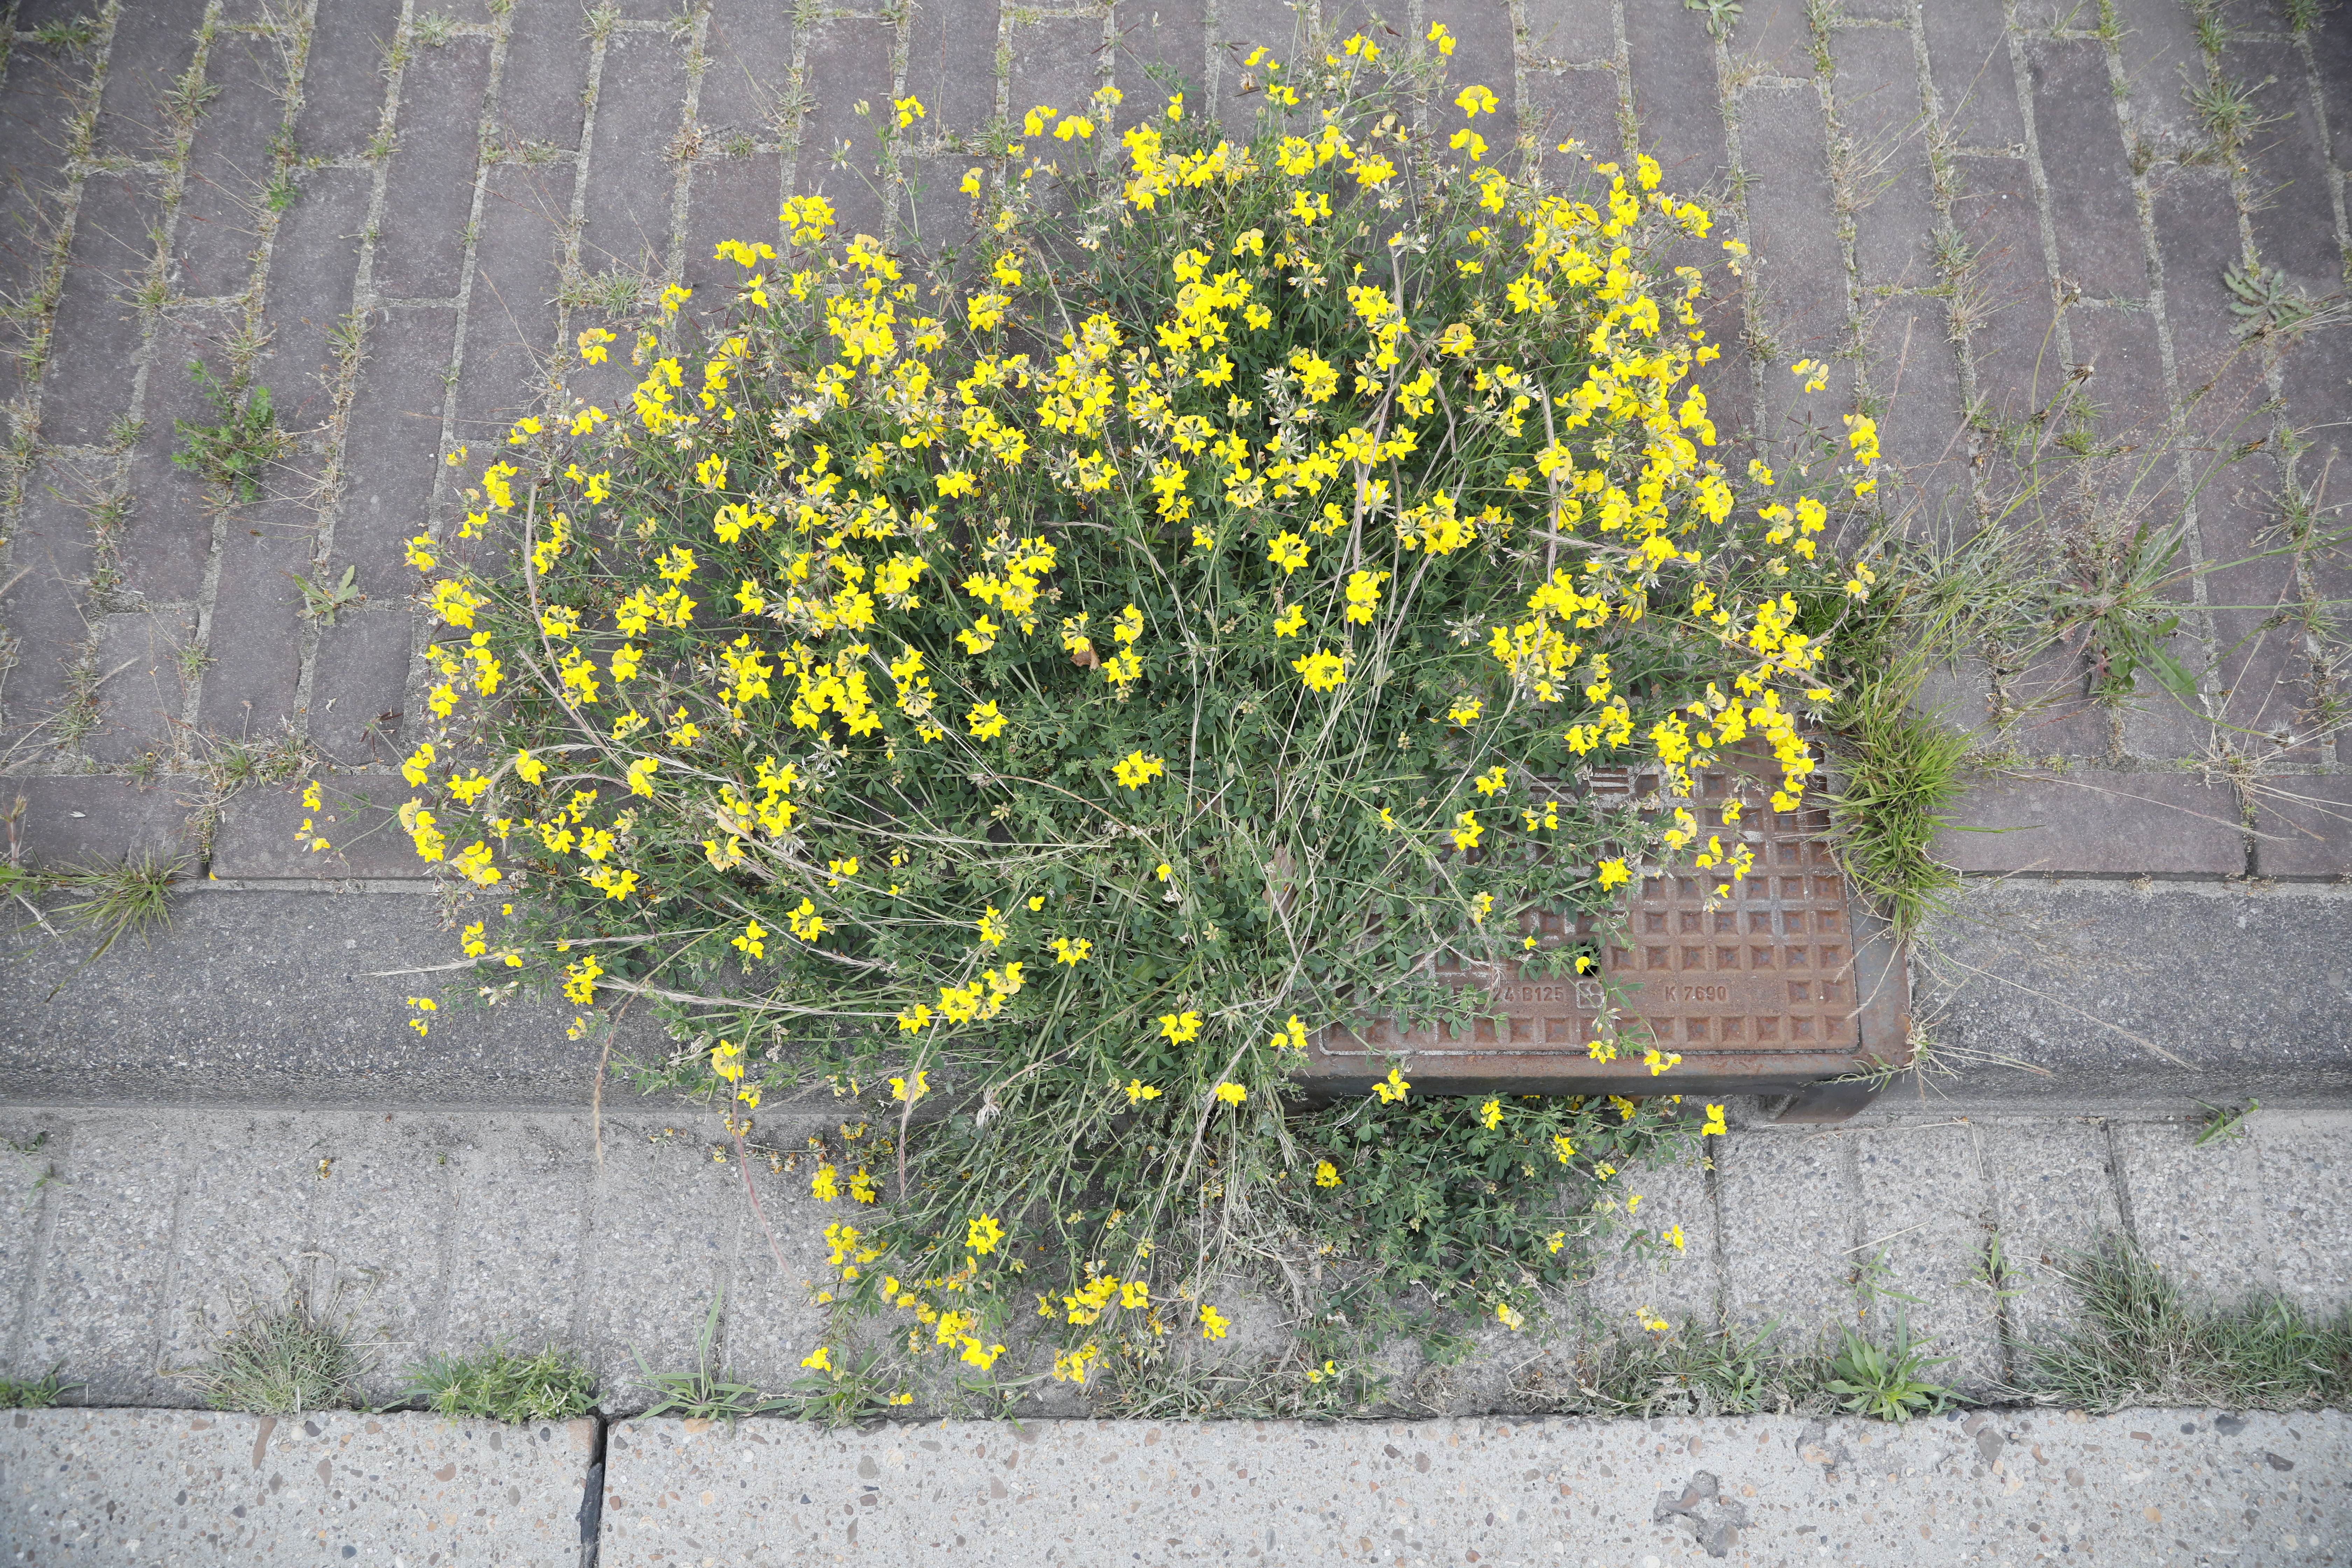
Plant species: Lotus corniculatus